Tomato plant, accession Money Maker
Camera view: vertical (180 deg); turntable rotation: 240 degrees
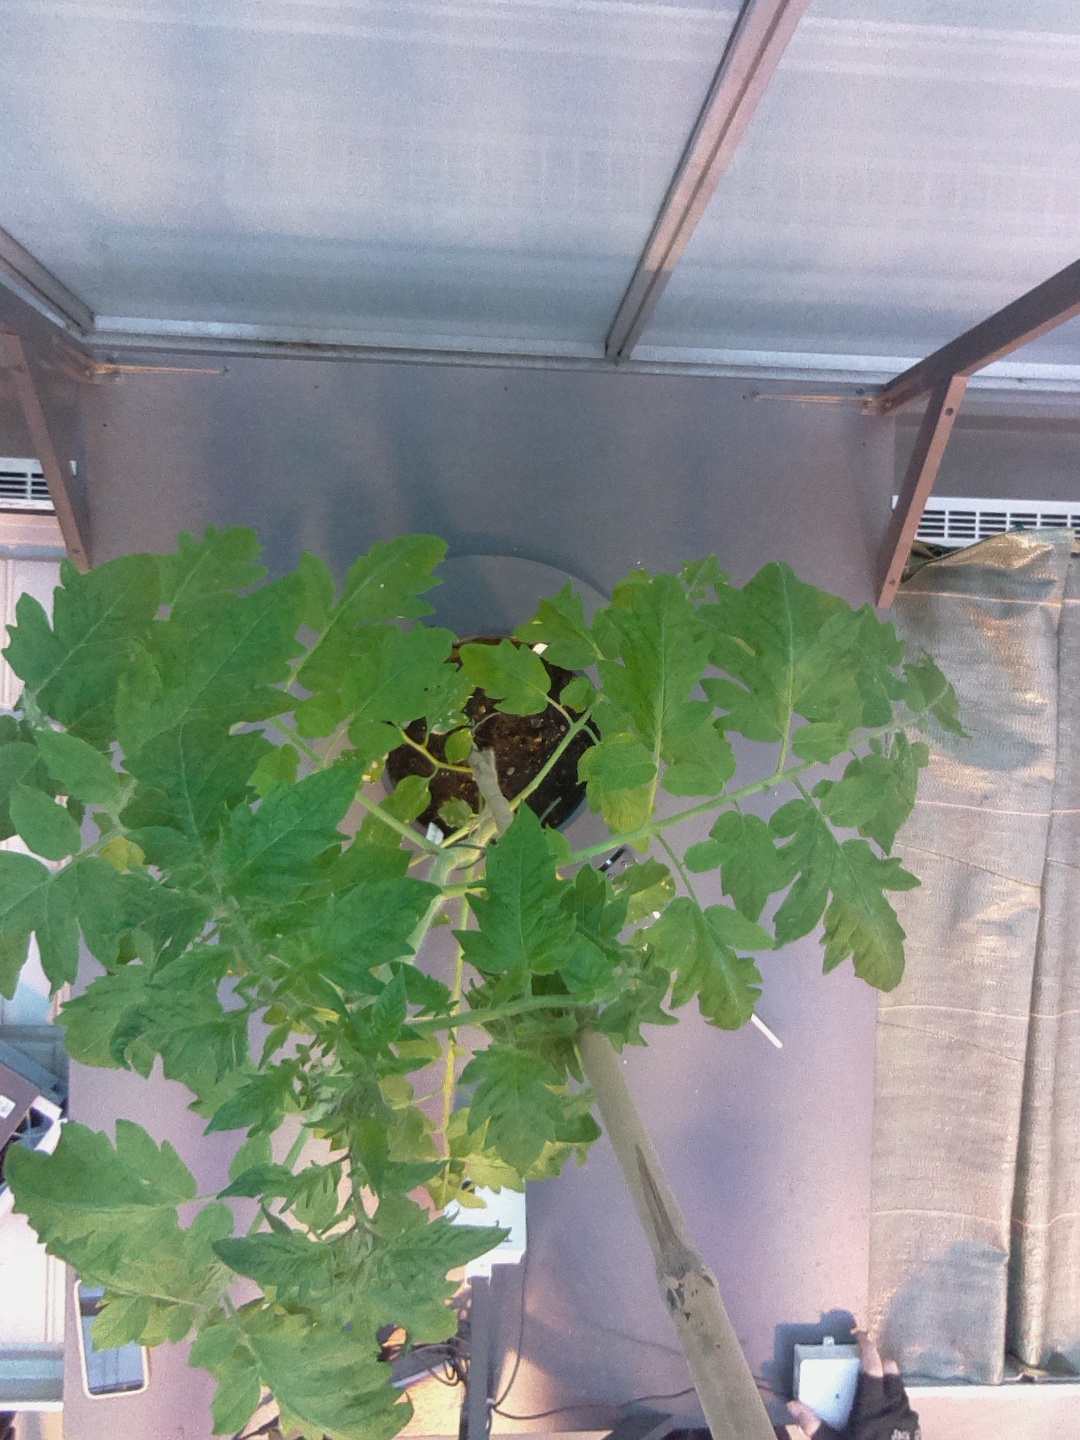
BBCH growth stage 53: 3 inflorescences visible